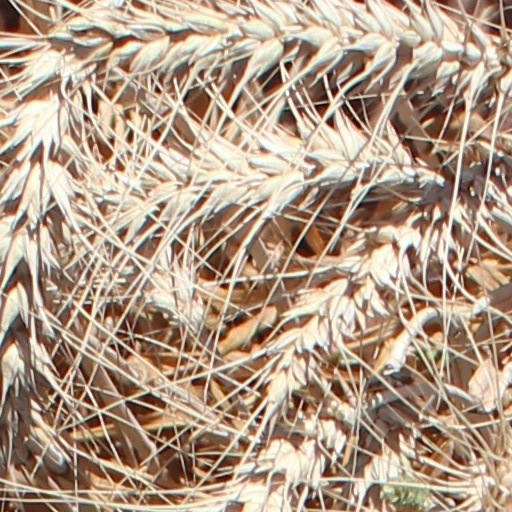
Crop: wheat